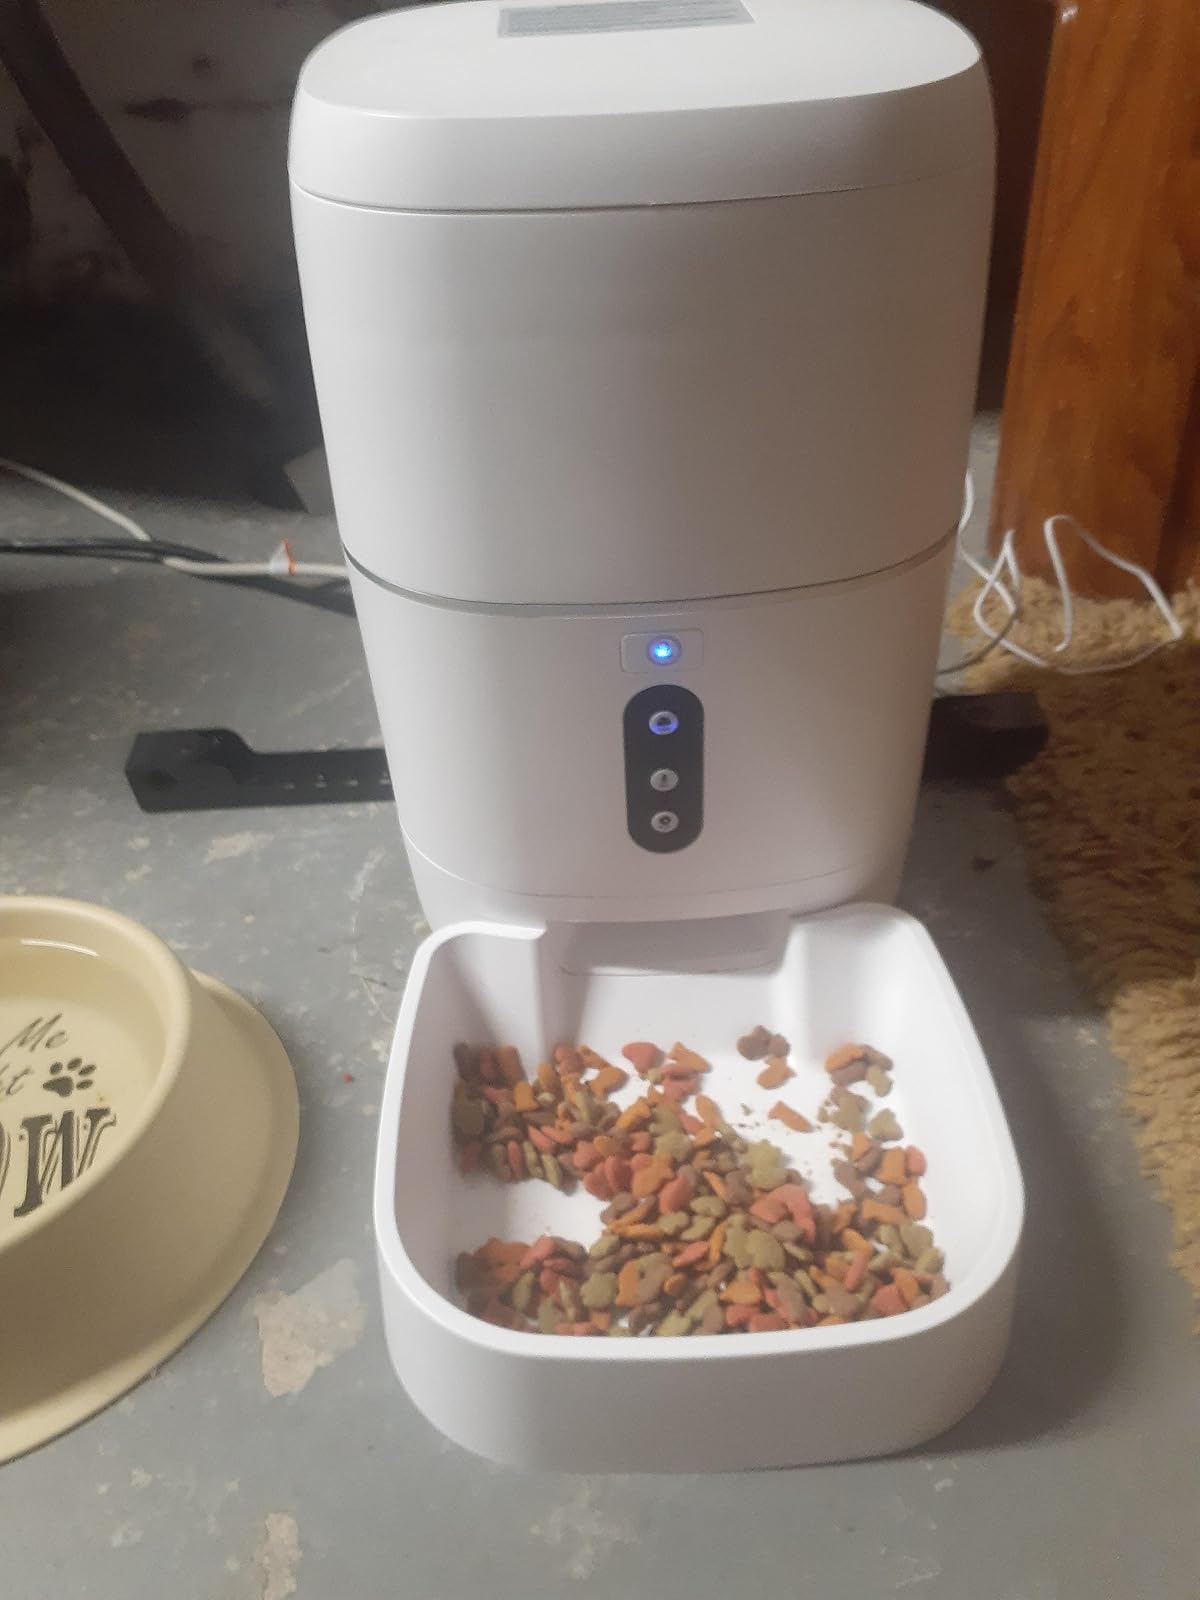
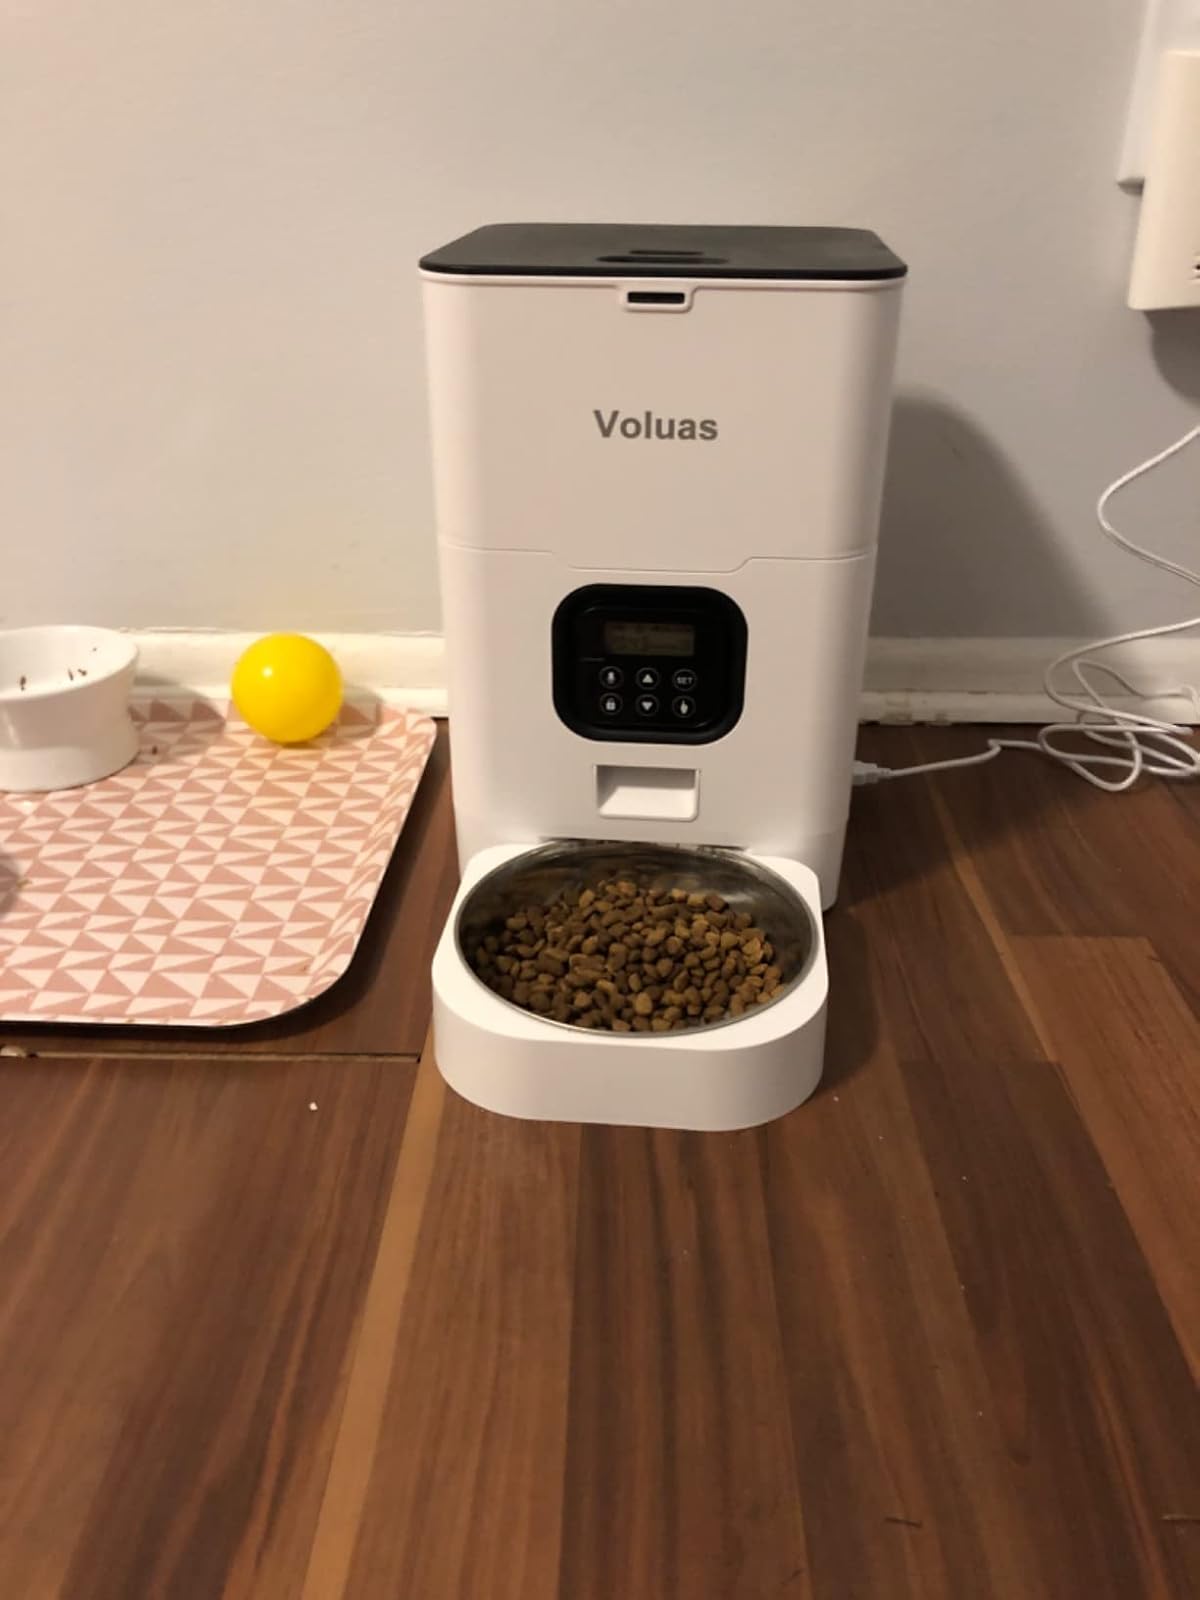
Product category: items_feeder
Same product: no